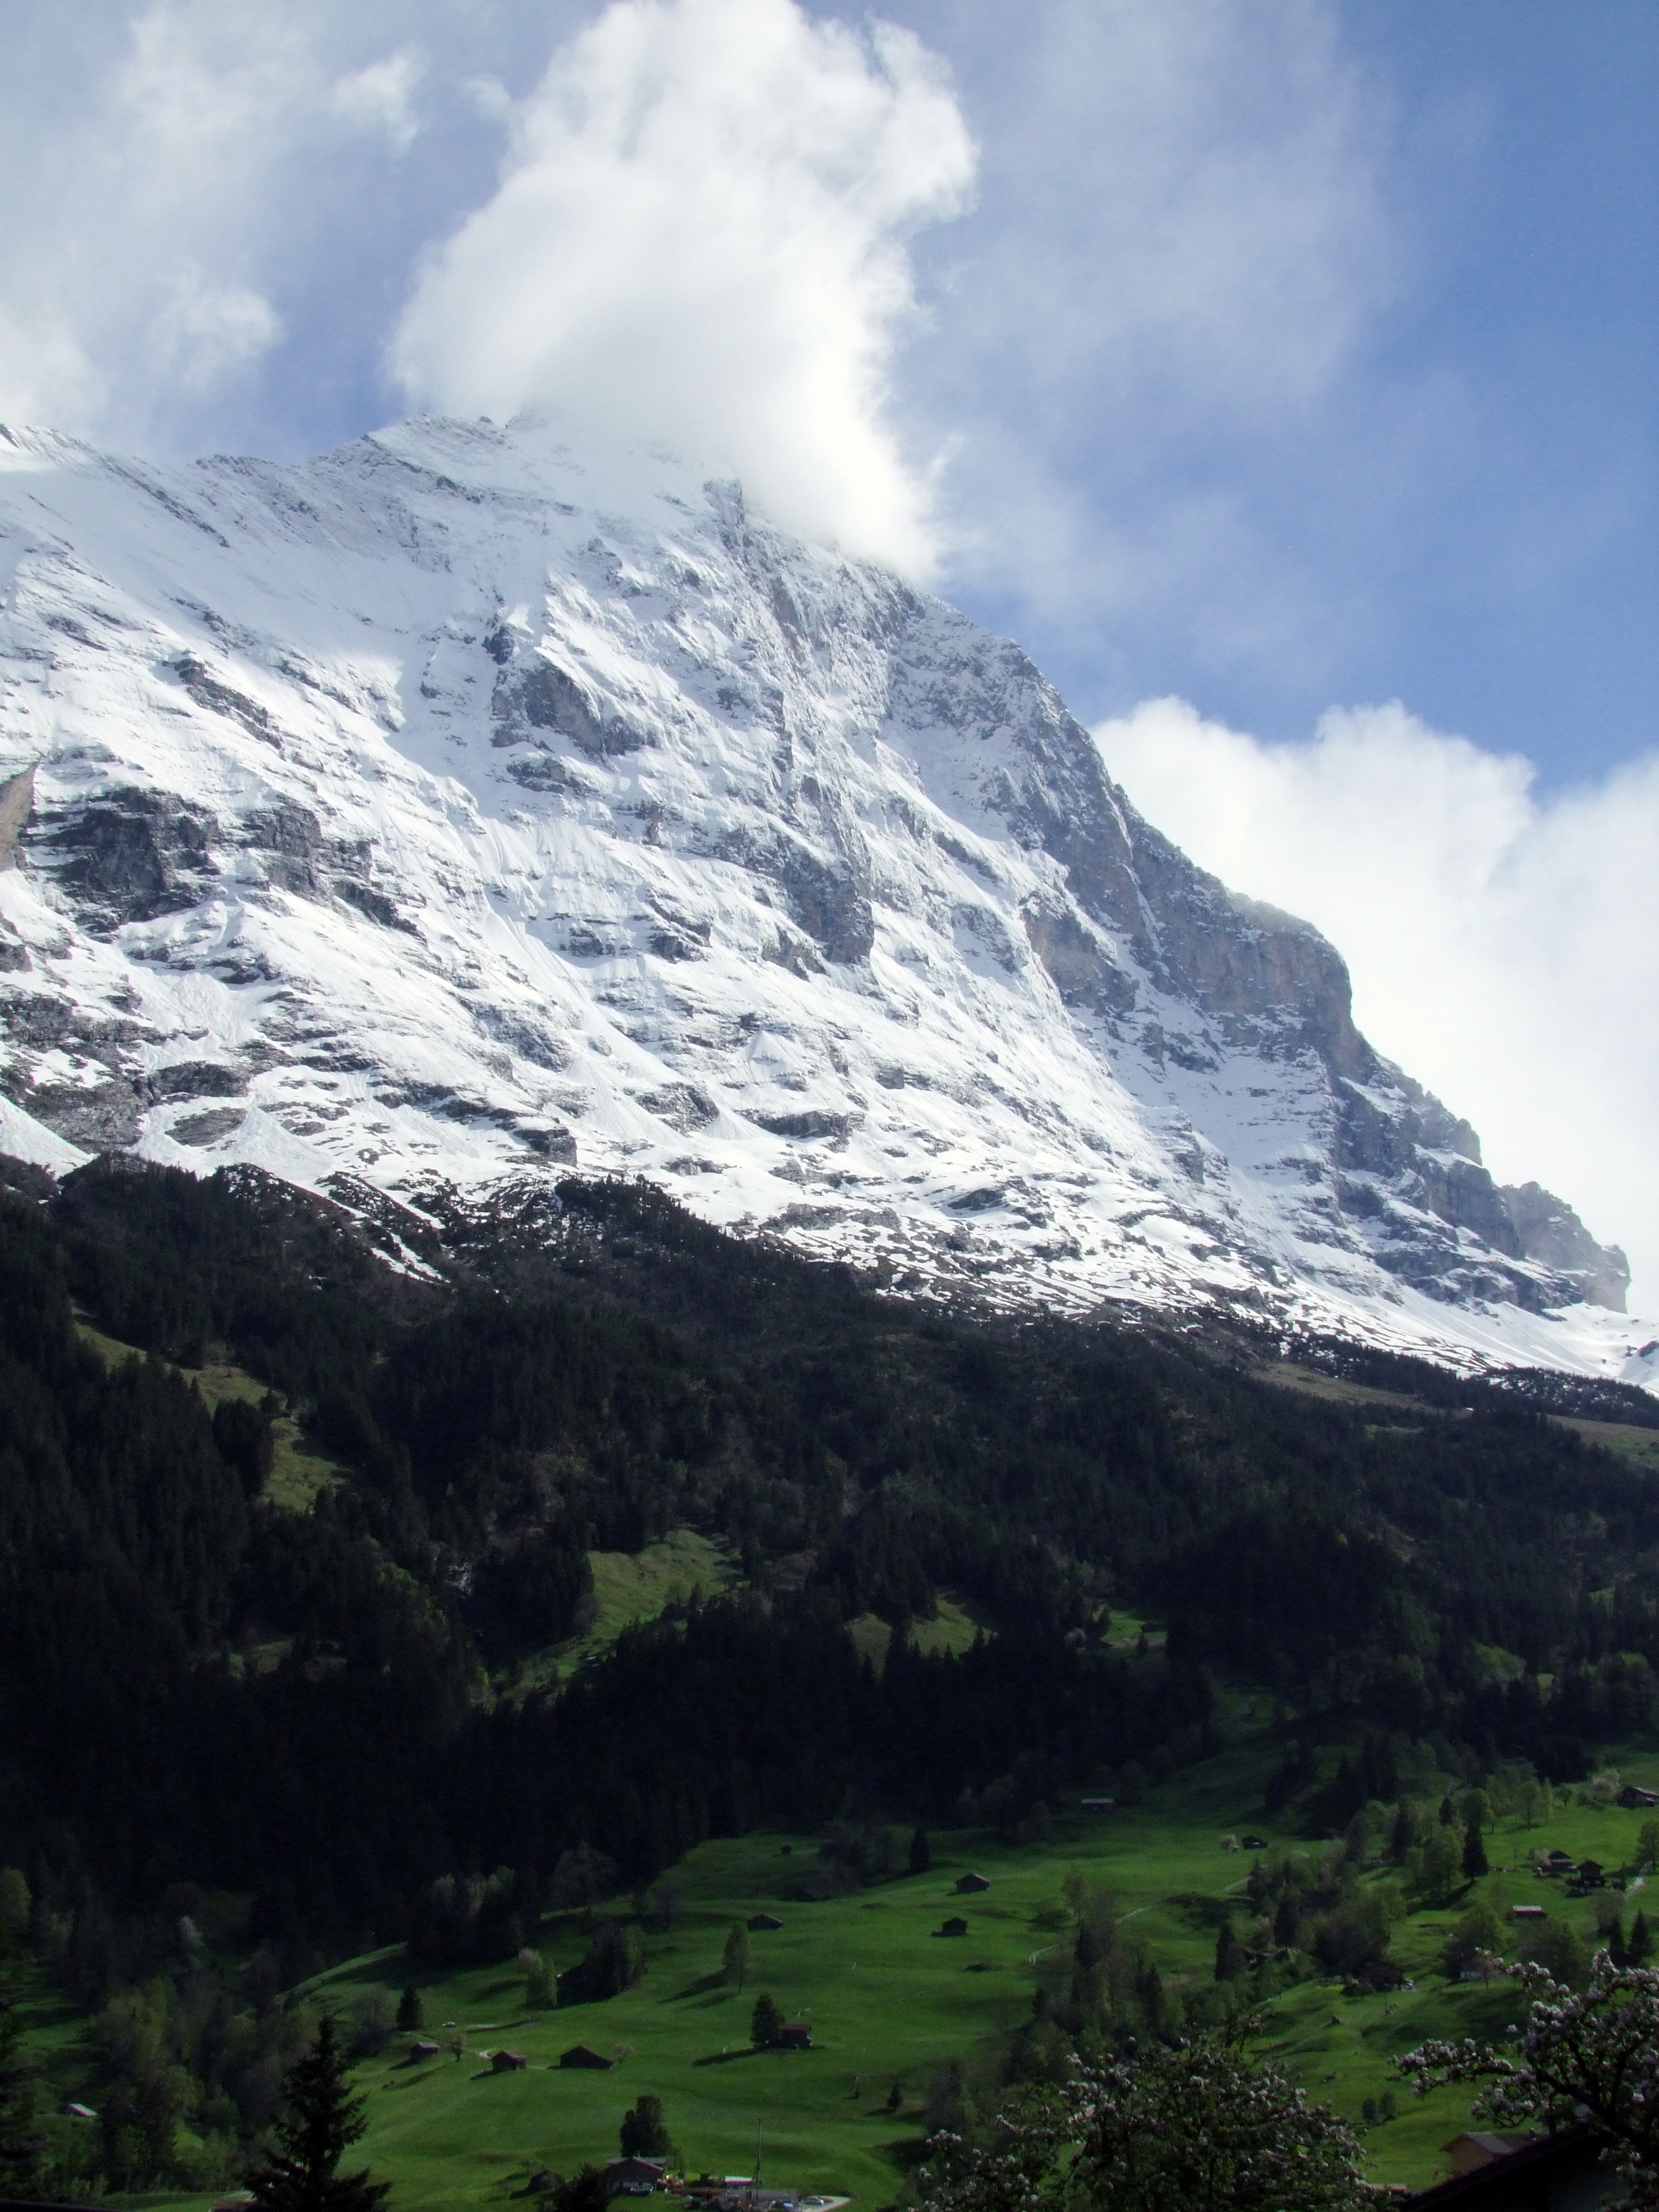
snowy, rocks, clouds, sky, mountain, tour, trees, mountaineering, hiking, excursion, fresh air, alps, switzerland, mountainous landforms, highland, mountain range, nature, hill station, natural landscape, valley, wilderness, cloud, ridge, hill, fell, massif, mount scenery, terrain, summit, landscape, national park, grass, tree, mountain pass, geology, cumulus, geological phenomenon, world, ar te, meteorological phenomenon, cirque